Boyana Church

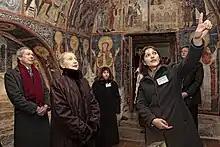
Hillary Clinton visits in 2012

Today the name “Boyana Master” stands for the team of unknown artists who decorated the church and mastered their art in the studios of the Turnovo School of Painting. Boyana is the only and the most impressive wholly preserved monument of the Turnovo School of Painting from the 13th century. According to many leading experts, the world famous frescoes in the Boyana Church played an important role in the development of mediaeval Bulgarian and European painting.